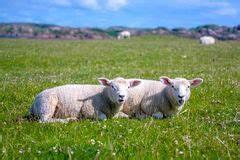
sheep